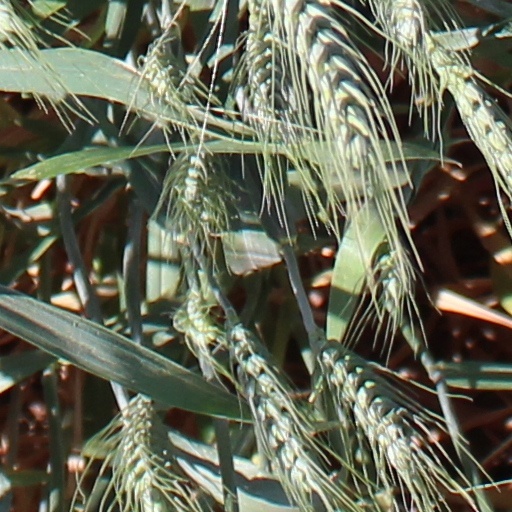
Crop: wheat